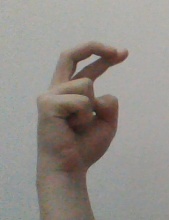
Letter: zay